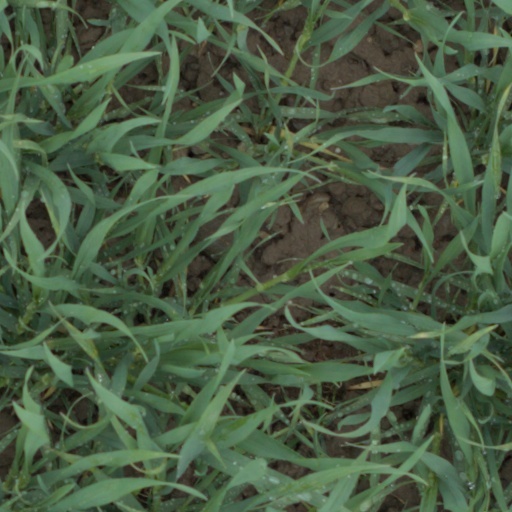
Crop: wheat